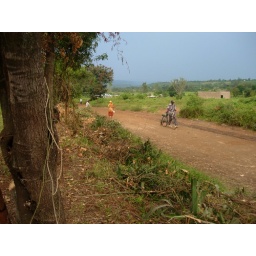
This road ran in front of the church and crossed over a pretty creak.